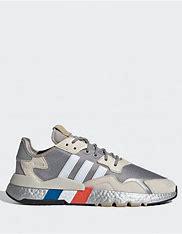
Brand: adidas
Model: originals Adidas Originals Nite Jogger